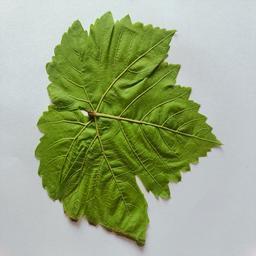
Label: Healthy Leaves